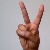
The image shows a hand gesture representing the letter 'V' in Indian Sign Language.